History of Morocco

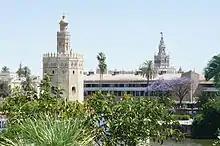
The Almohads transferred the capital of Al-Andalus to Seville.

The Almohad princes had a longer and more distinguished career than the Murabits. The successors of Abd al-Mumin, Abu Yaqub Yusuf (Yusuf I, ruled 1163–1184) and Abu Yusuf Yaqub al-Mansur (Yaʻqūb I, ruled 1184–1199), were both able men. Initially their government drove many Jewish and Christian subjects to take refuge in the growing Christian states of Portugal, Castile, and Aragon. Ultimately they became less fanatical than the Murabits, and Ya'qub al-Mansur was a highly accomplished man who wrote a good Arabic style and protected the philosopher Averroes. His title of ""al-Manṣūr"" ("the Victorious") was earned by his victory over Alfonso VIII of Castile in the Battle of Alarcos (1195).